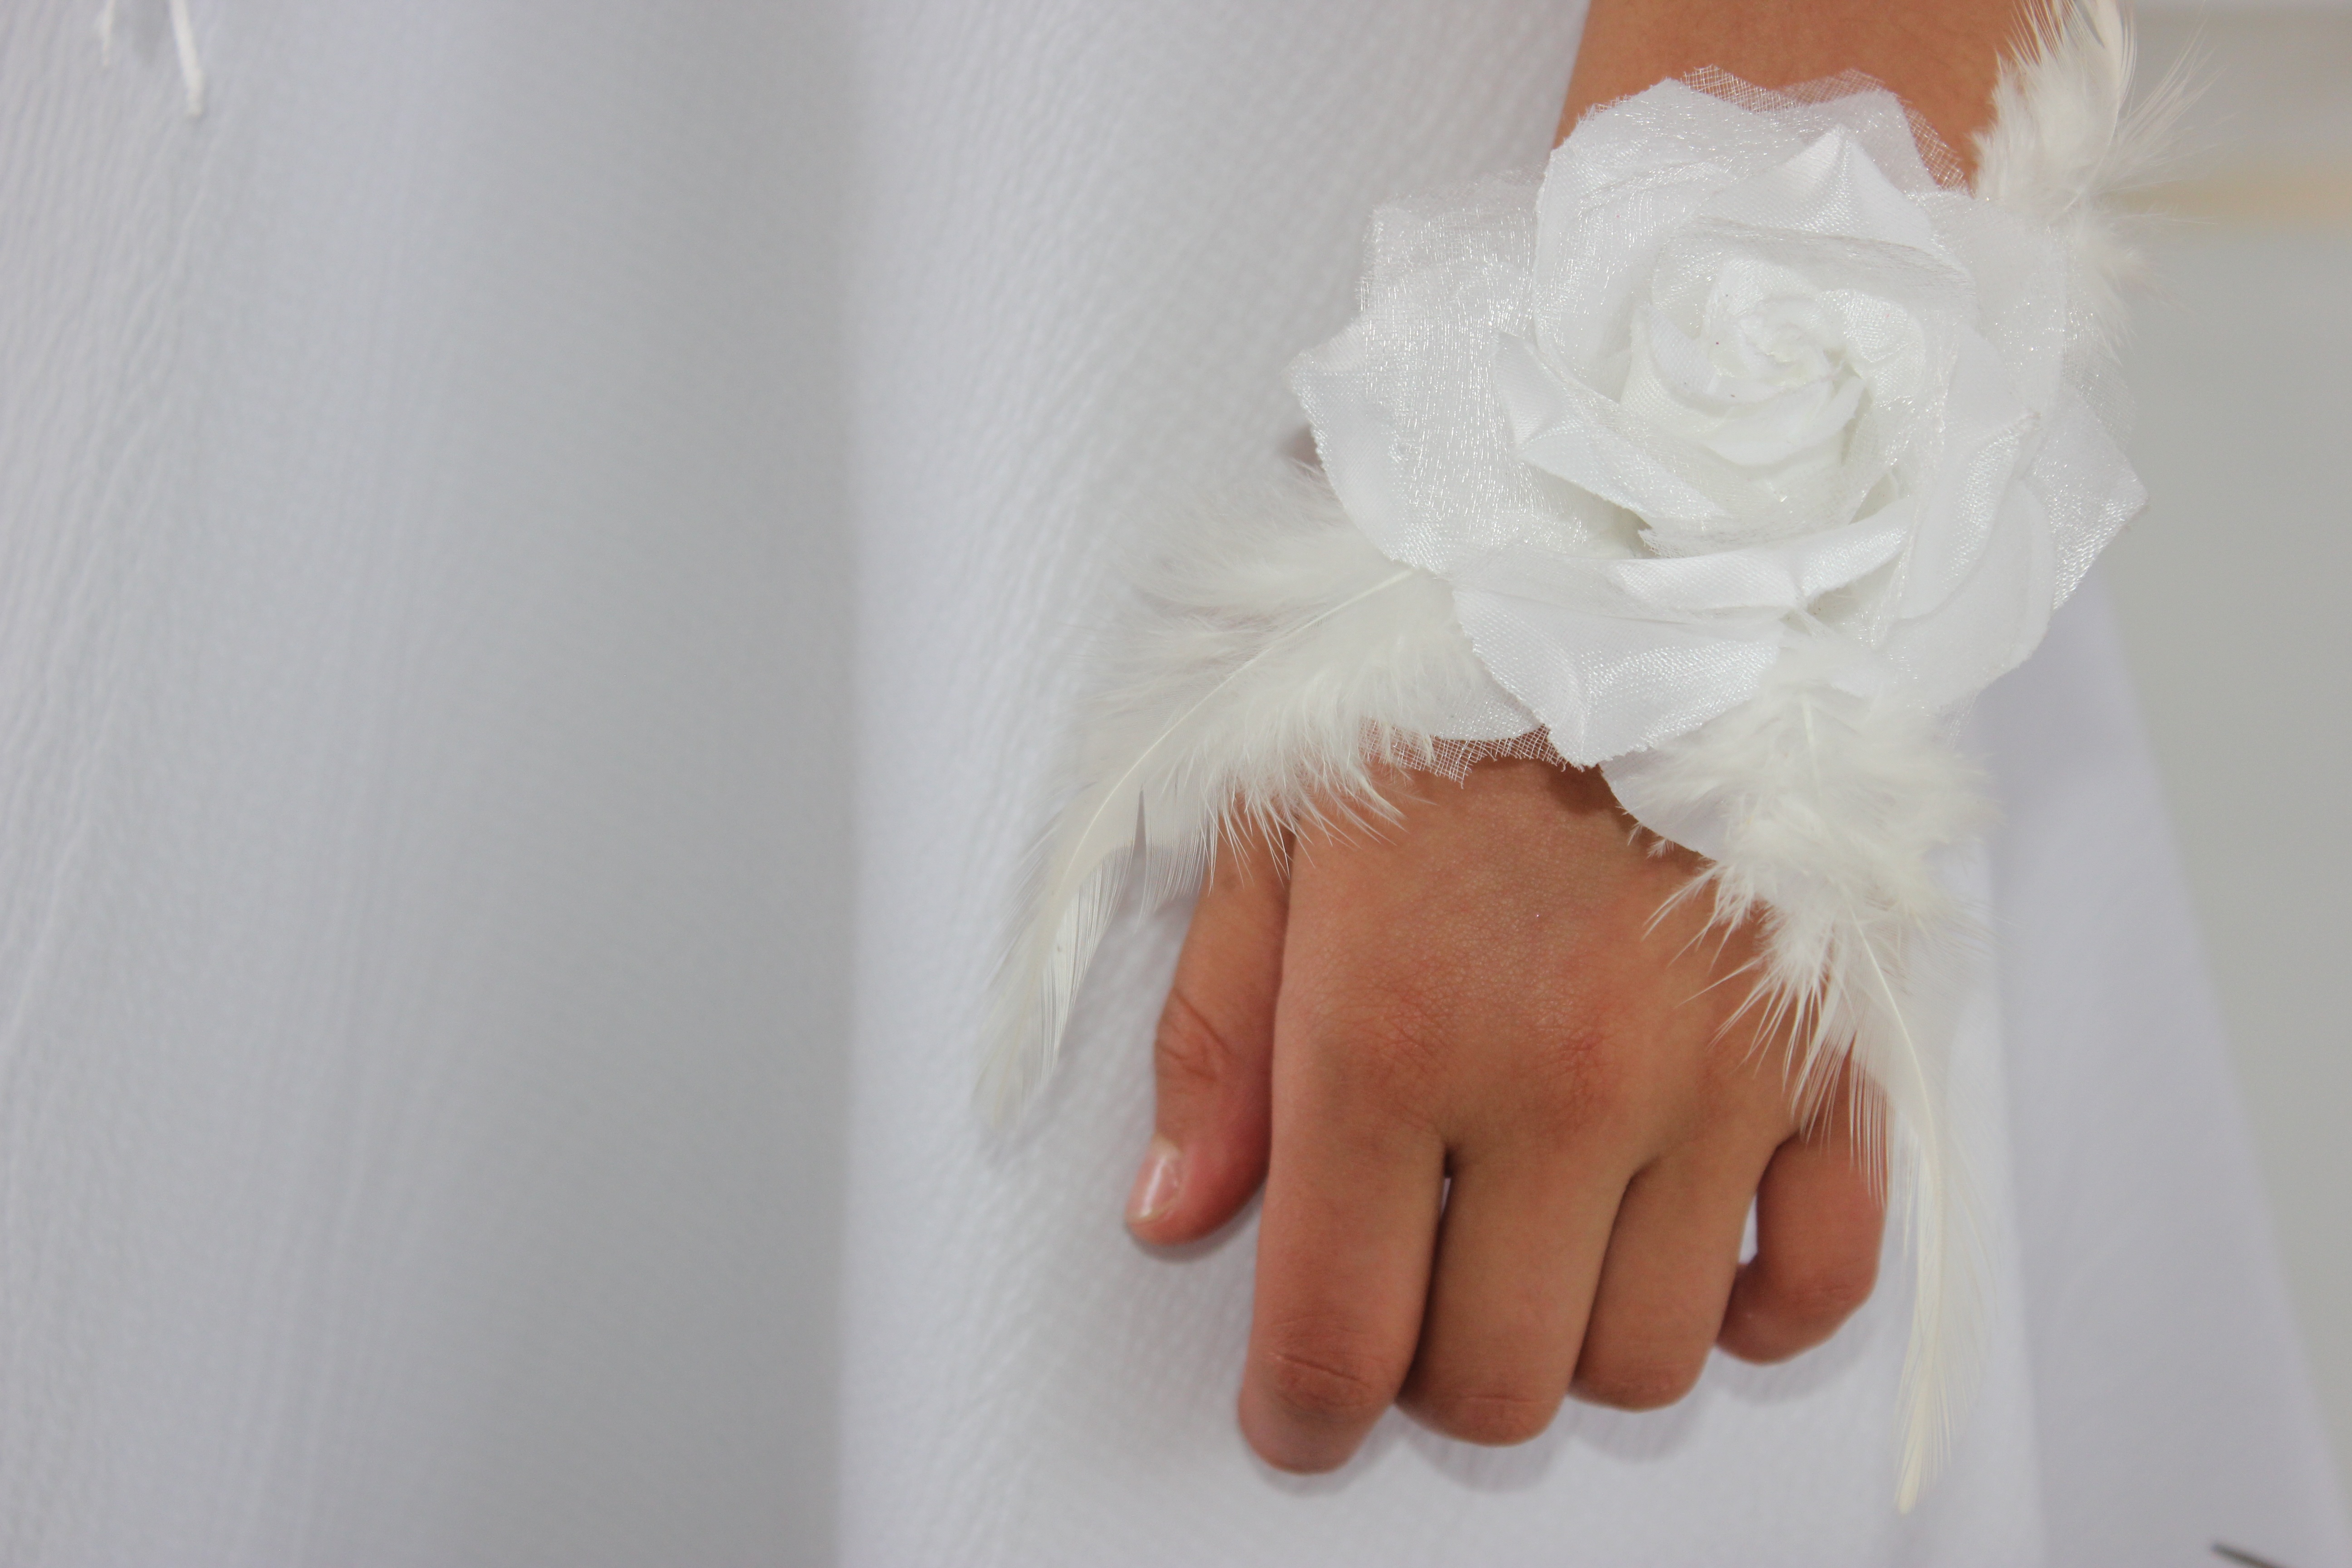
hand, white, flower, petal, leg, finger, child, clothing, pink, bride, roses, dress, hands, fingers, infant, veil, fashion accessory, hair accessory